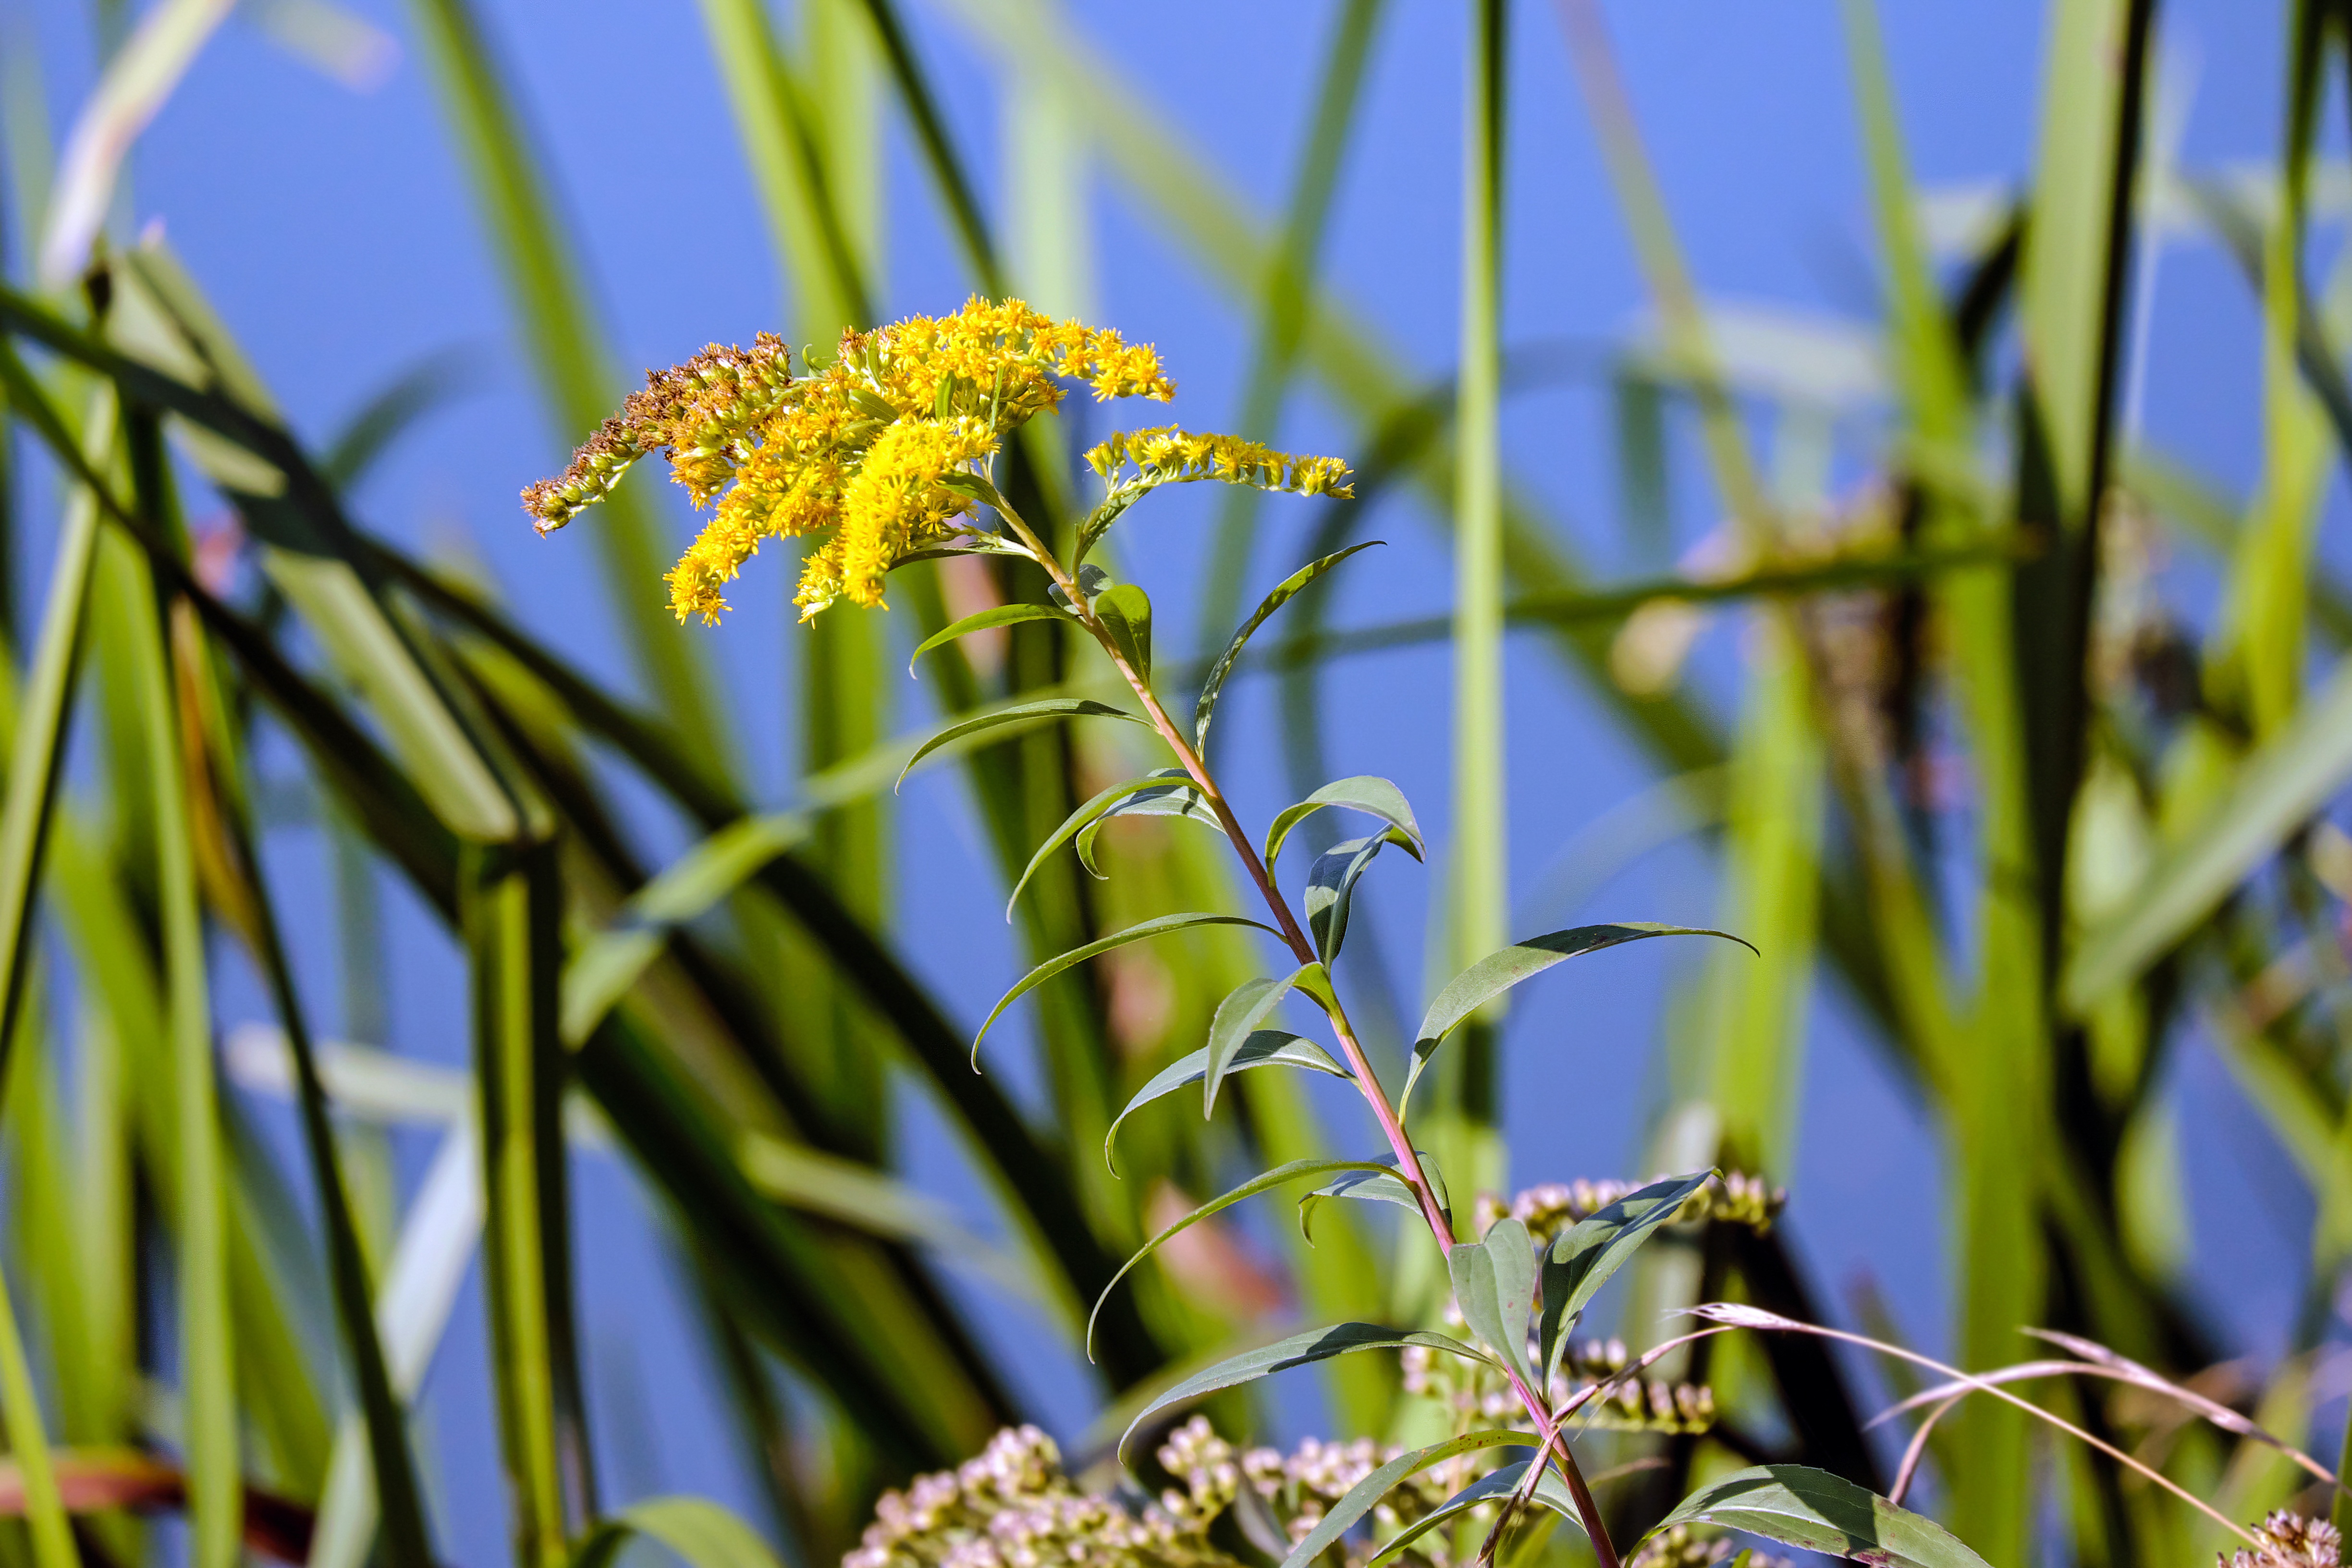
tree, nature, grass, branch, blossom, plant, meadow, sunlight, leaf, flower, bloom, green, produce, crop, autumn, botany, yellow, agriculture, flora, wildflower, flowers, shrub, ecosystem, macro photography, rhine river, flowering plant, golden rod, grass family, plant stem, land plant